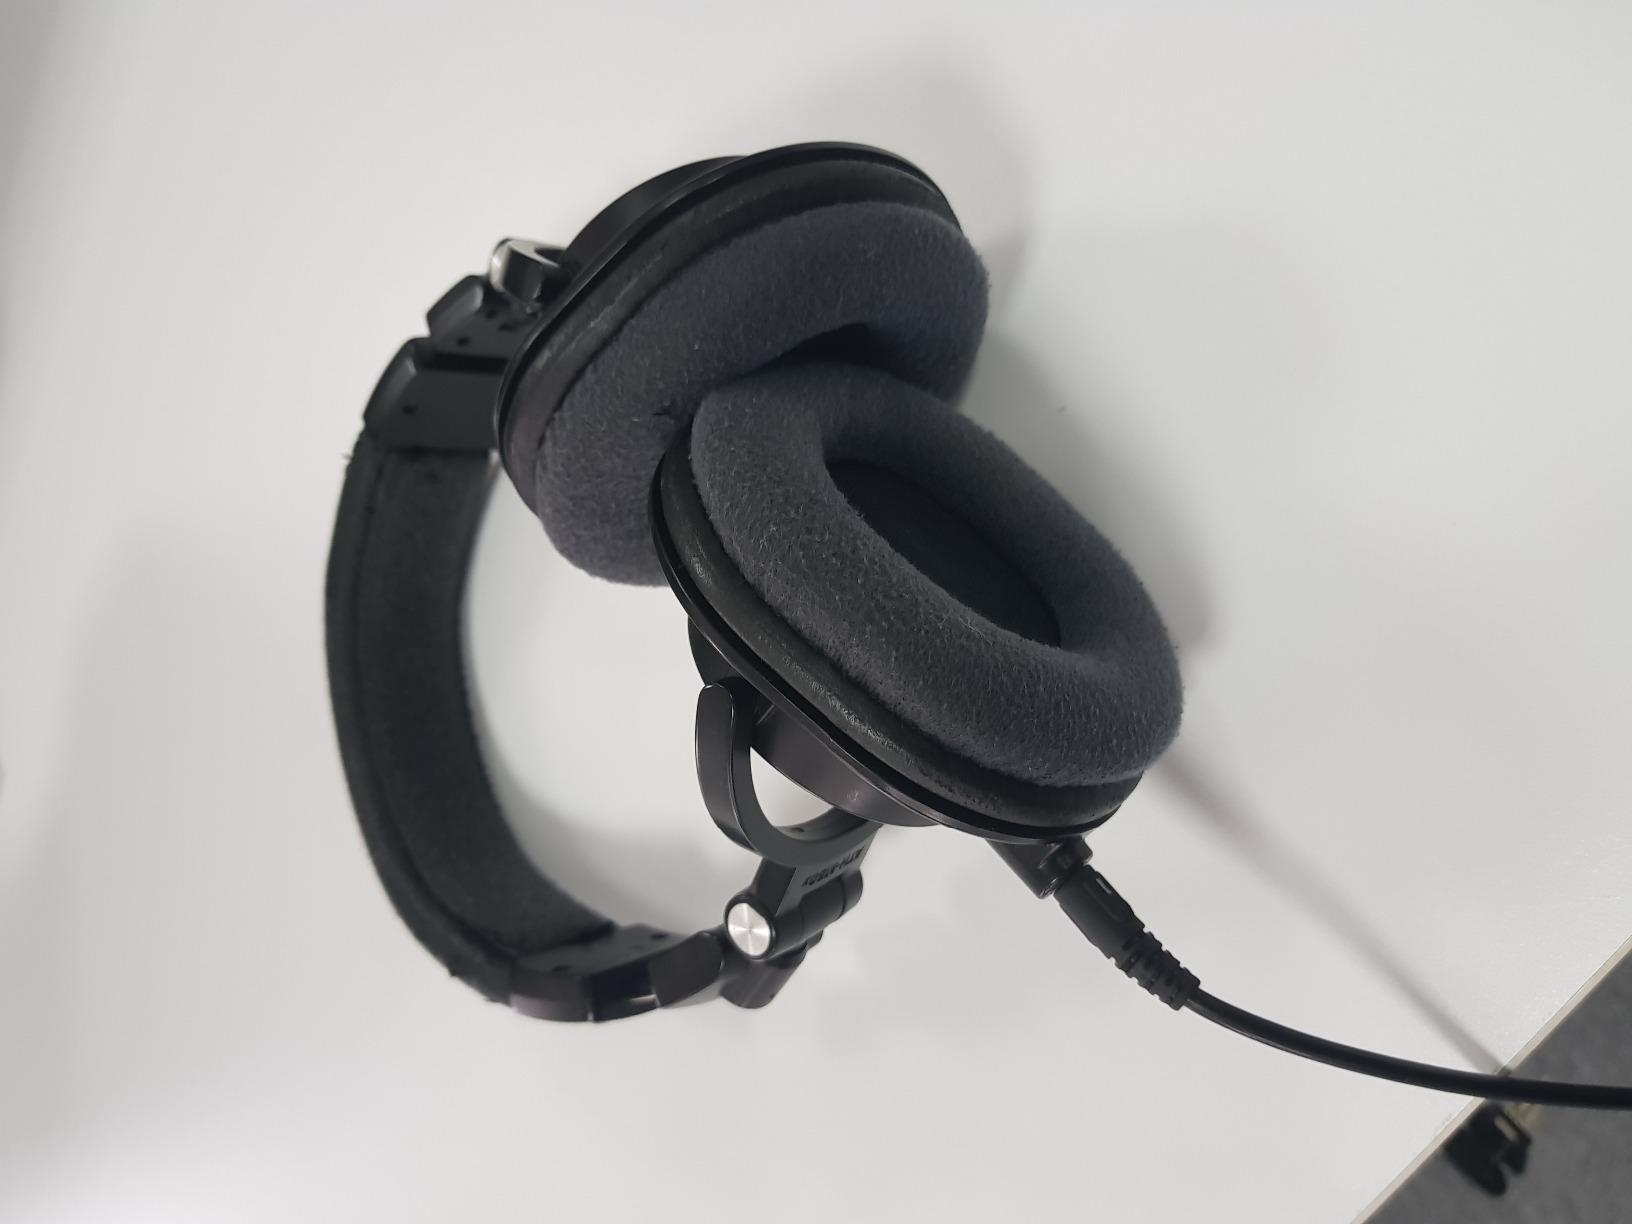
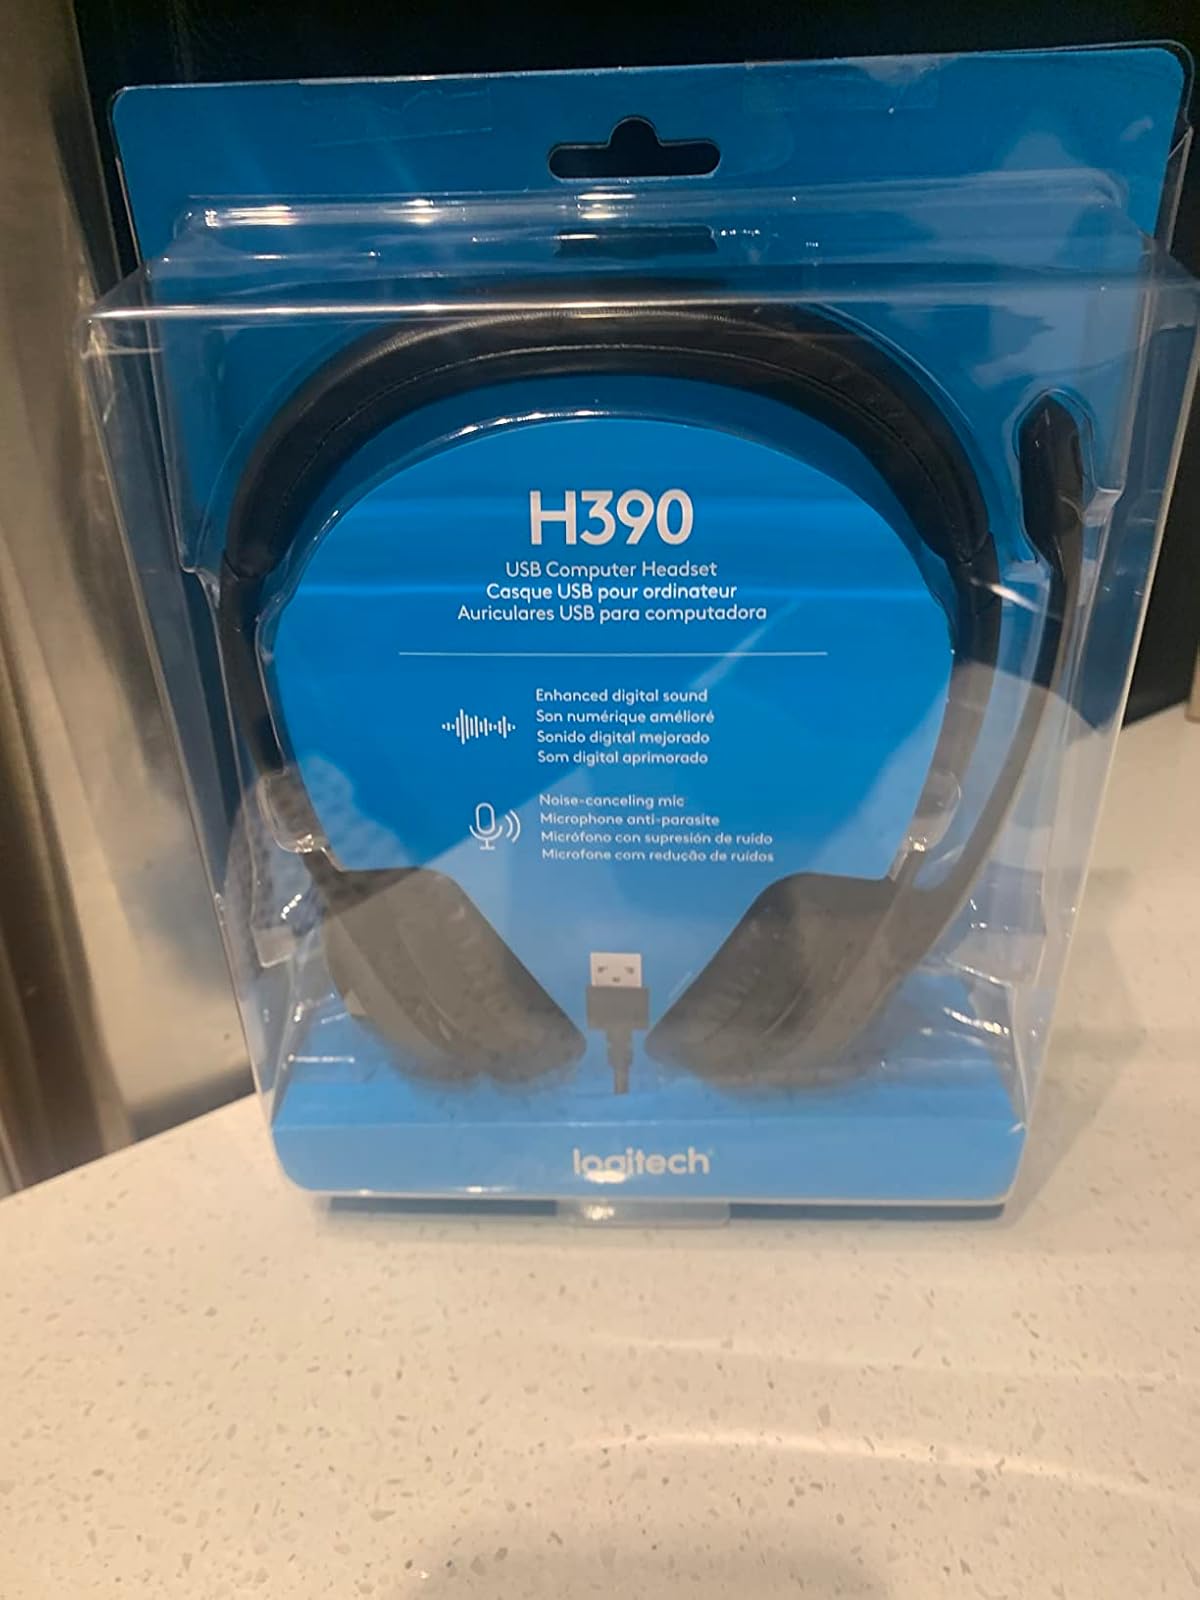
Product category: headphones
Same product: no